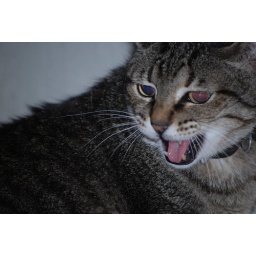
Lester is not so happy to have a new puppy in the house